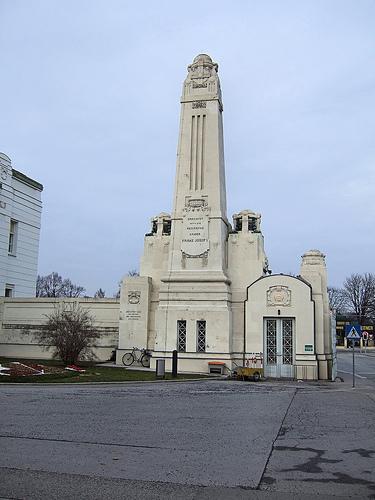
Weather: rain or strom